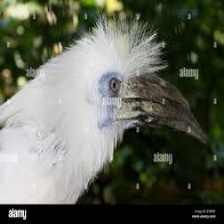
Species: WHITE CRESTED HORNBILL
Scientific name: TROPICRANUS ALBOCRISTATUS
ImageNet parent category: hornbill